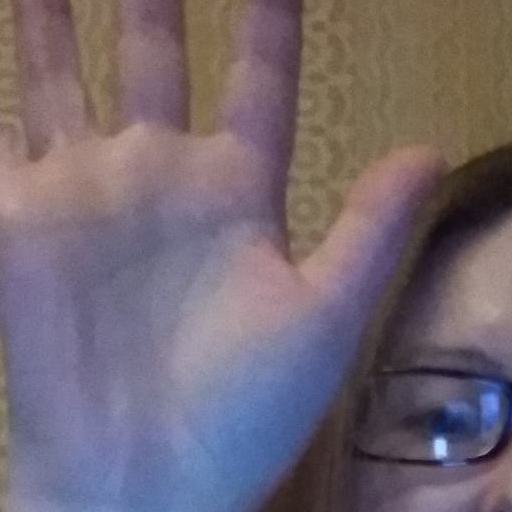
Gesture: palm